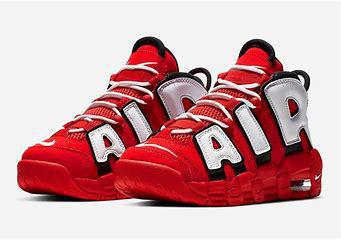
Brand: Nike
Model: Air More Uptempo